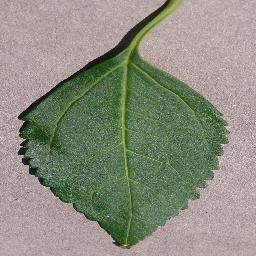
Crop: cherry
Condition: (including_sour)_healthy